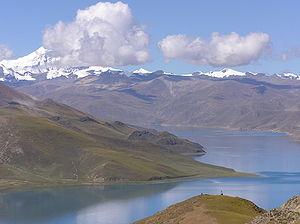
Le lac Yamdrok-Tso ou Yamḍok Yumtso est un des trois plus grands lacs sacrés du Tibet. Il a plus de 72 km de long. Il est entouré de montagnes enneigées et nourri par de nombreux petits ruisseaux. Il présente un ruisseau de sortie à son extrémité ouest.